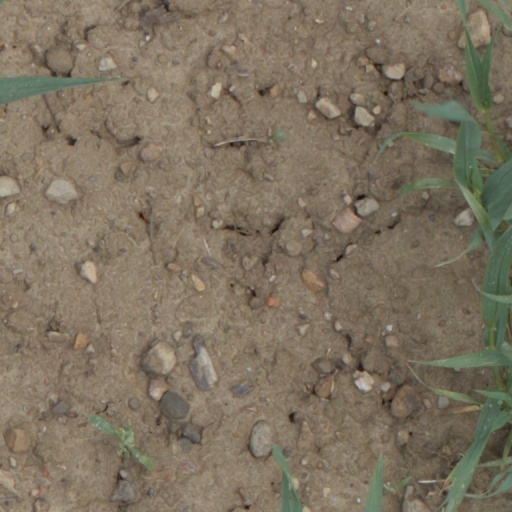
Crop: wheat